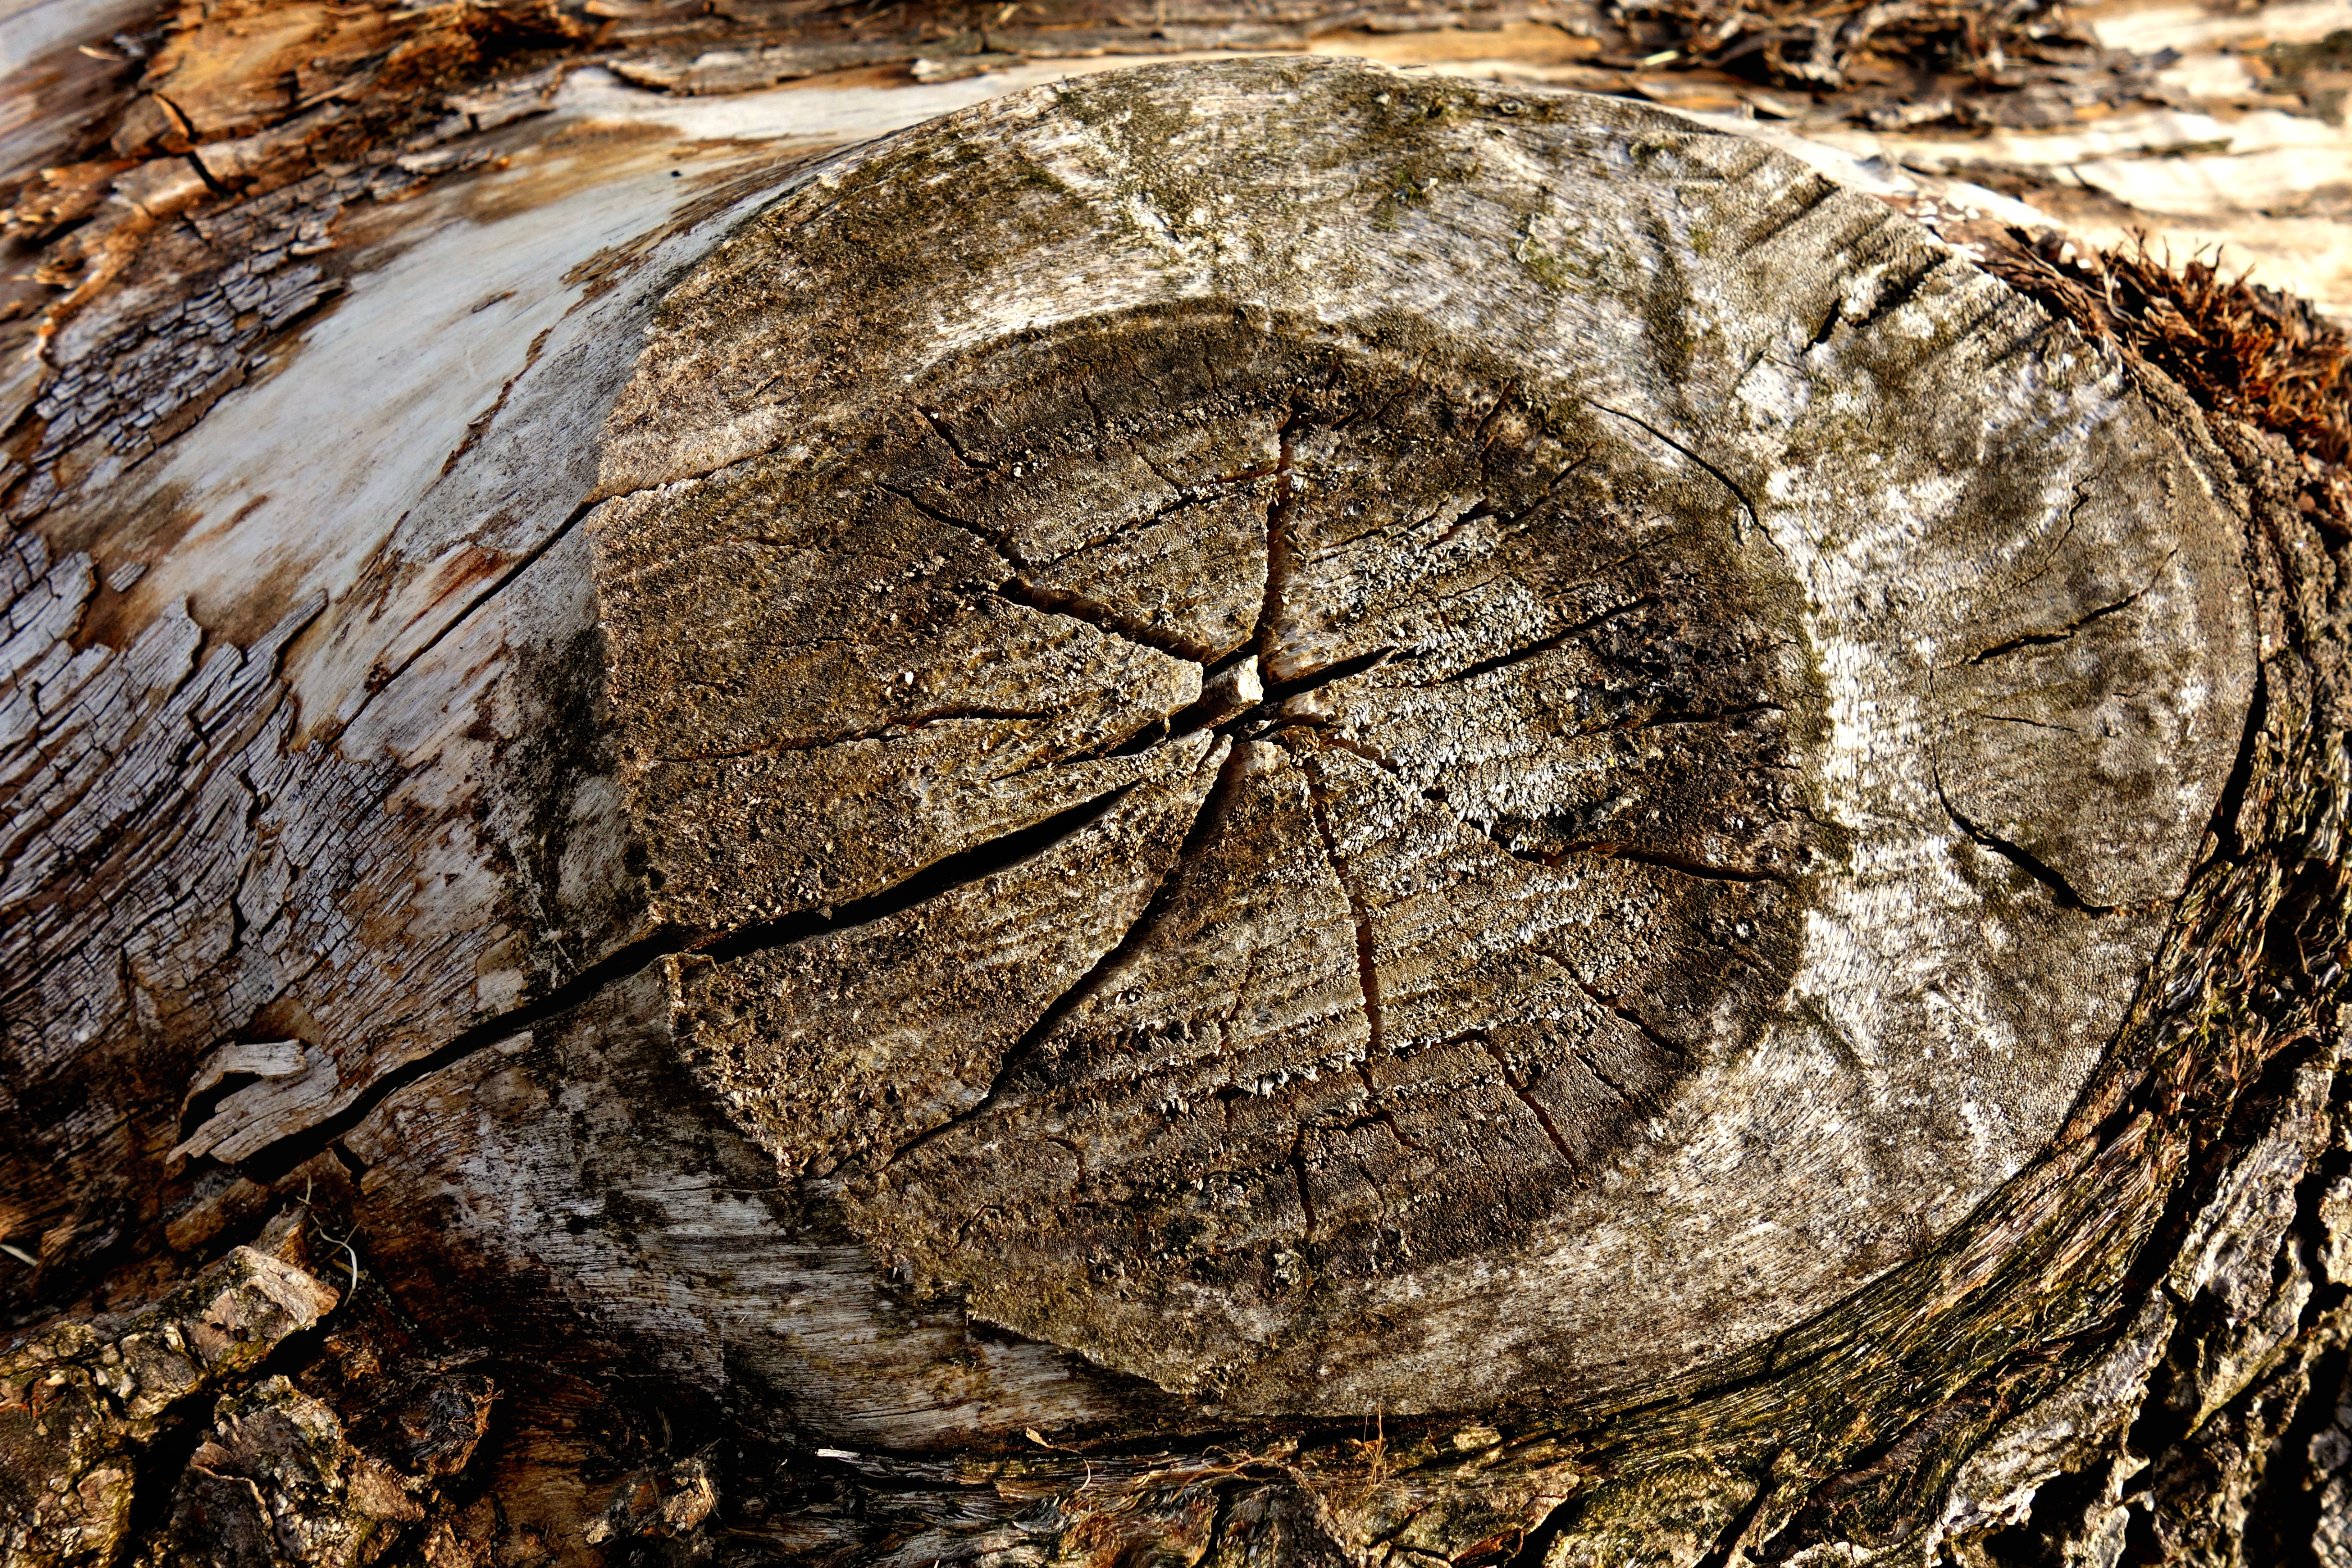
tree, nature, rock, structure, plant, wood, texture, leaf, trunk, log, natural, soil, close up, geology, timber, carving, tree stump, rings, knot, cross section, dead wood, wood texture, ancient history, woody plant